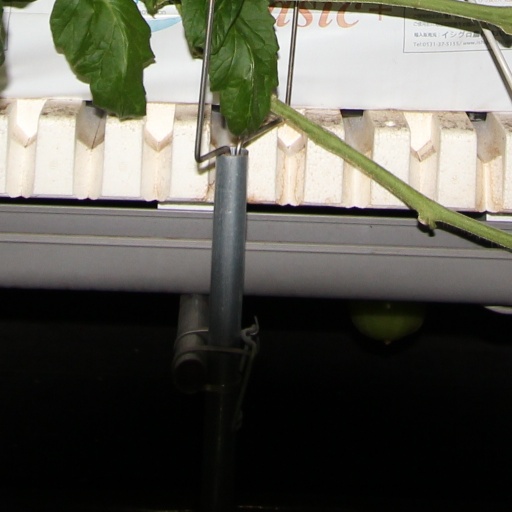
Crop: tomato